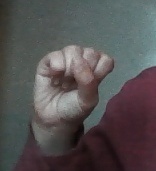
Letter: saad